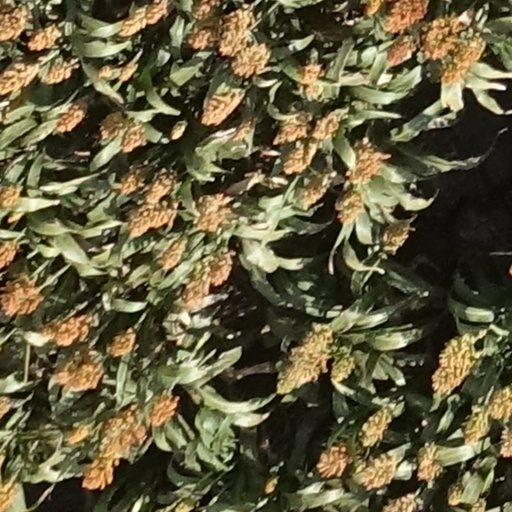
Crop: sorghum